Question: Please indicate a possible affordance area of swing_baseball_bat that can be used for swinging
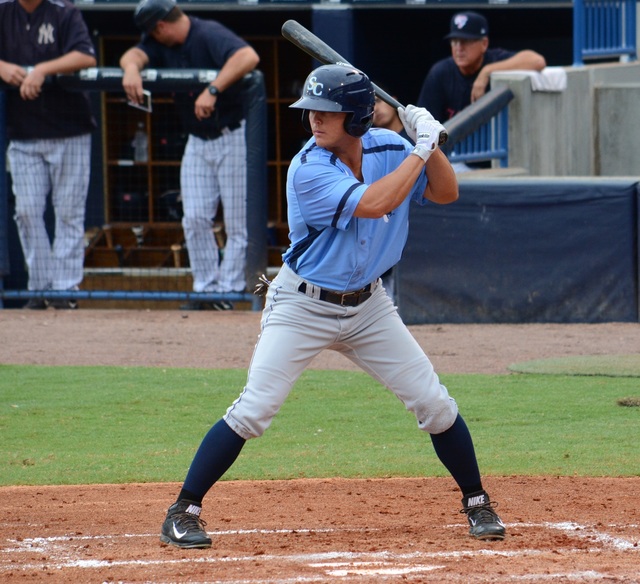
Answer: [388.555, 93.625, 450.939, 146.969]